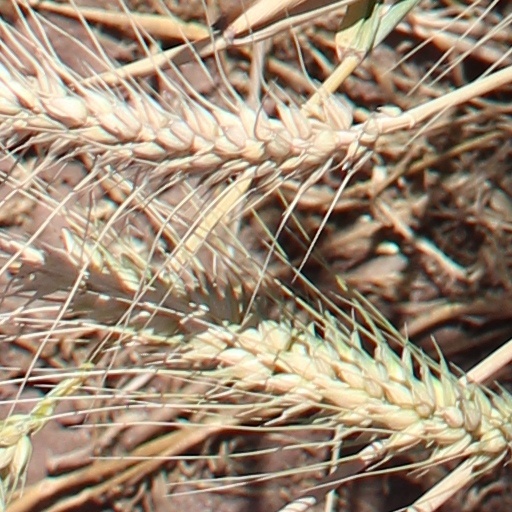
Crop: wheat